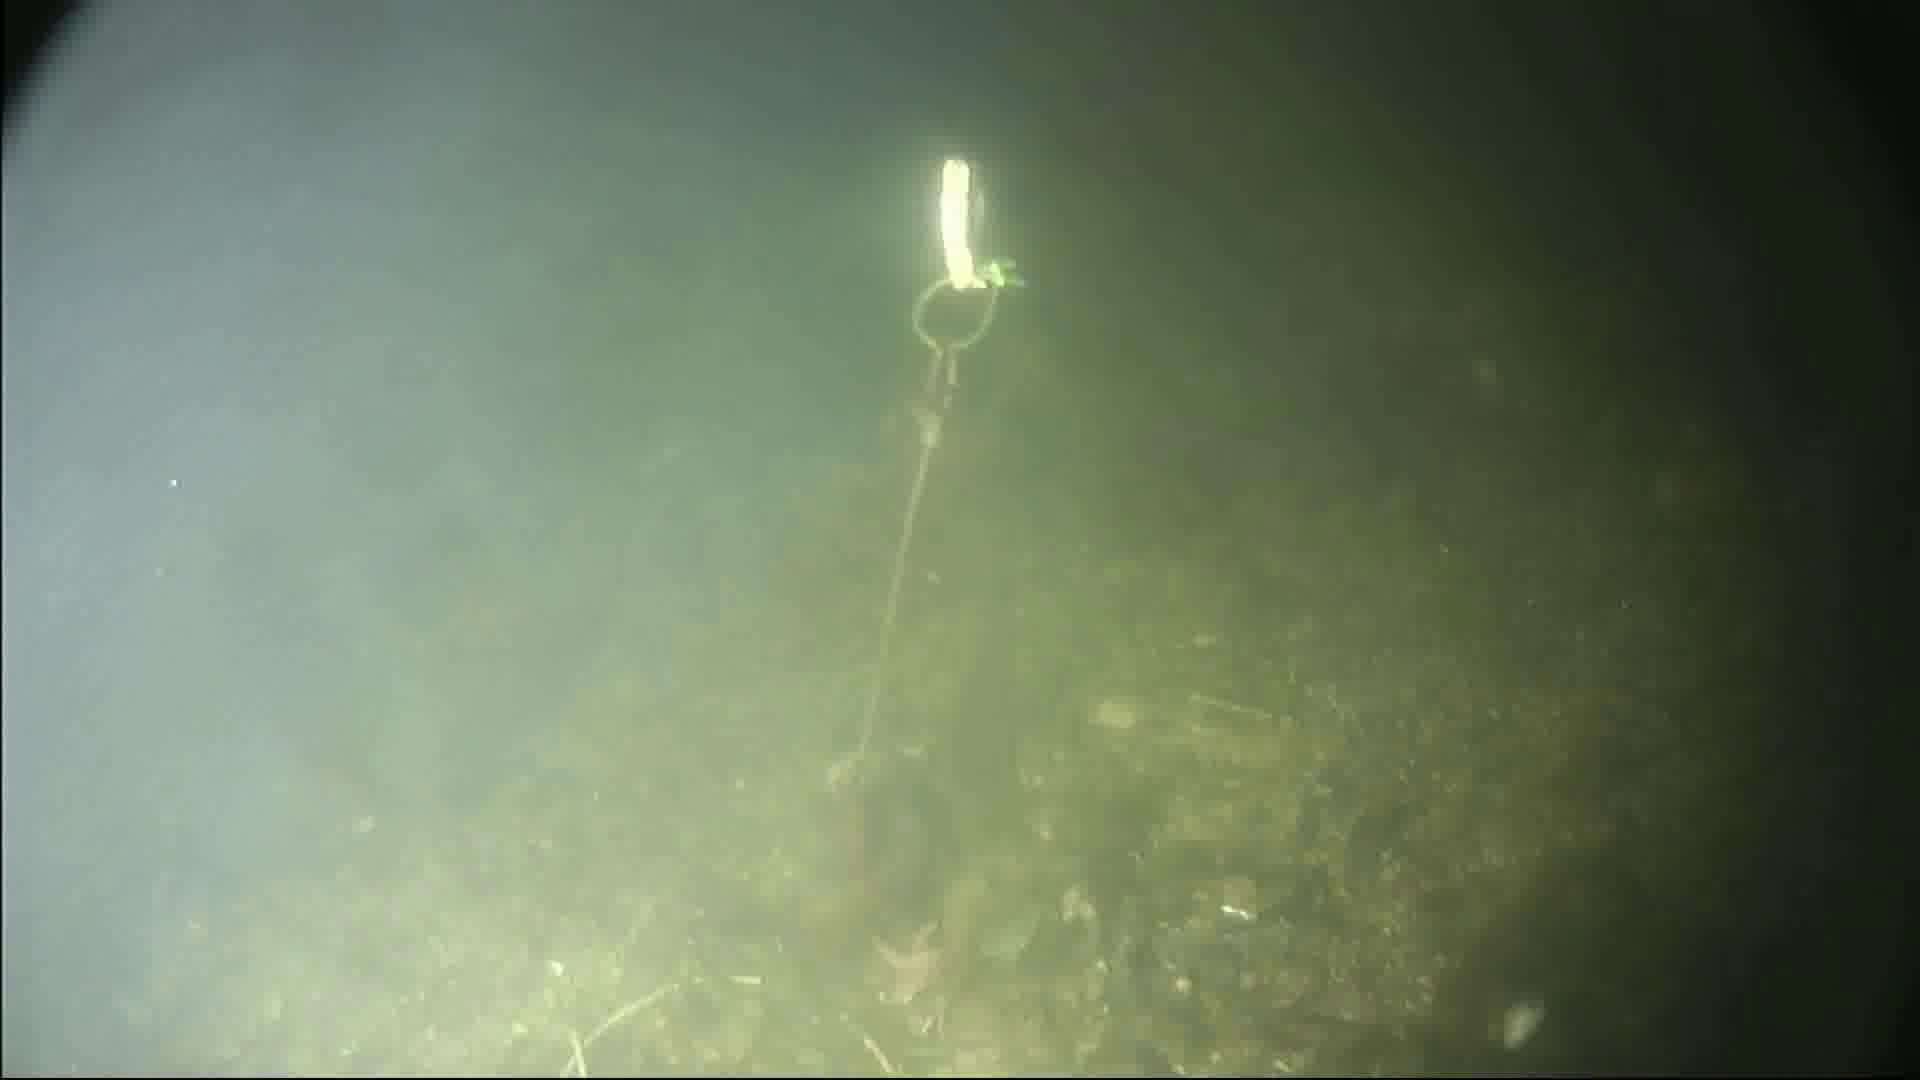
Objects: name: starfish
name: crab
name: small_fish